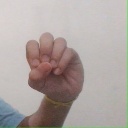
अक्षर: उ